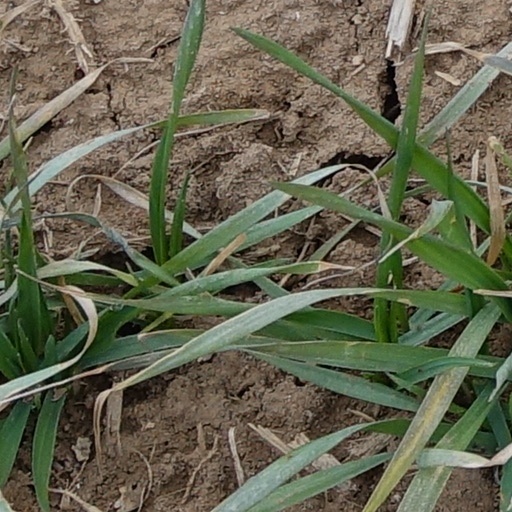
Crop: wheat